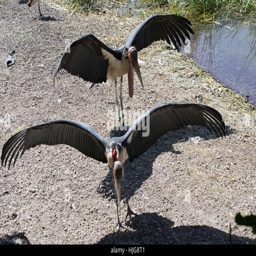
storks spreading their enormous wings to dry near the shore of a lake